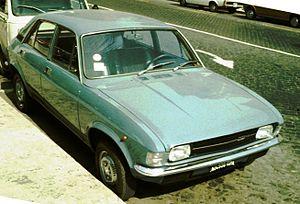
Assemblée sous licence à Lambrate, banlieue est de Milan, dans une usine fabricant à l'origine des scooters (les fameux Lambretta), moyen de locomotion très populaire de l'autre côté des Alpes, l'Austin Allegro revisitée y connait une carrière extrêmement brève du nouvel an 1974 à l'été 75. L'échec cinglant du modèle, avec guère plus de 3 000 ex. écoulés, marque la fin de collaboration entre le groupe BMC (British Leyland) et le local Innocenti, qui durait depuis une quinzaine d'années. Le constructeur milanais sera d'ailleurs repris dans la foulée par un consortium mené par l'italo-argentin De Tomaso. La Regent était proposée avec 2 blocs 1,3-1,5 l et disposait comme l'originale, d'un volant pas vraiment circulaire destiné à mieux lire les cadrans ainsi que, sous la caisse, la suspension Hydragas, mise à jour de sa devancière Hydrolastic.
L'Innocenti Regent est une automobile produite par le constructeur italien Innocenti, sous licence BMC pendant seulement 18 mois entre 1974 et 1975.